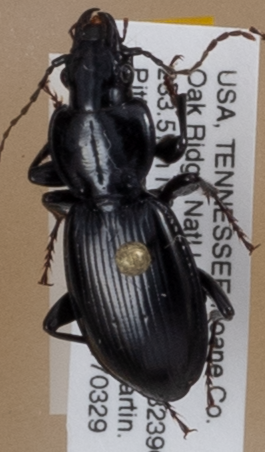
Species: Cyclotrachelus fucatus
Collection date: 2017-03-29 04:00:00
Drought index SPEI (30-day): -0.152
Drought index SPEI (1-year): -1.69
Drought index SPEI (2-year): -0.8